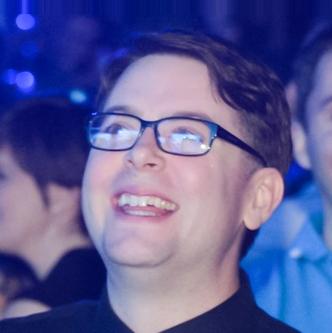
Age: 31